International Brotherhood of Teamsters

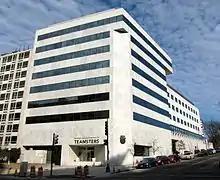
Teamsters headquarters located beside Capitol Hill in Washington, D.C.

In 1991, Ron Carey won a surprising victory in the first direct election for General President in the union's history, defeating two "old guard" candidates, R.V. Durham and Walter Shea. Carey's slate, supported by TDU, also won nearly all of the seats on the International Executive Board.